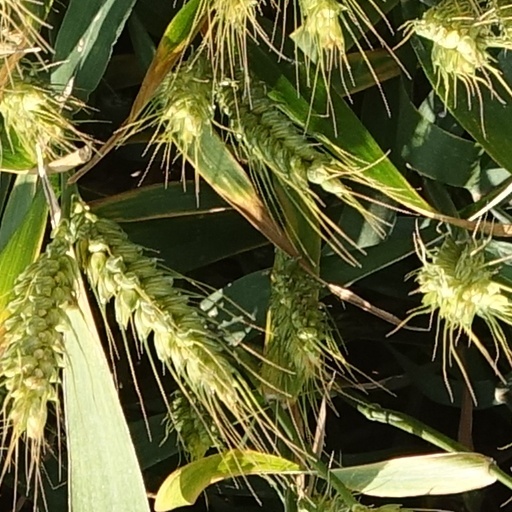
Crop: wheat